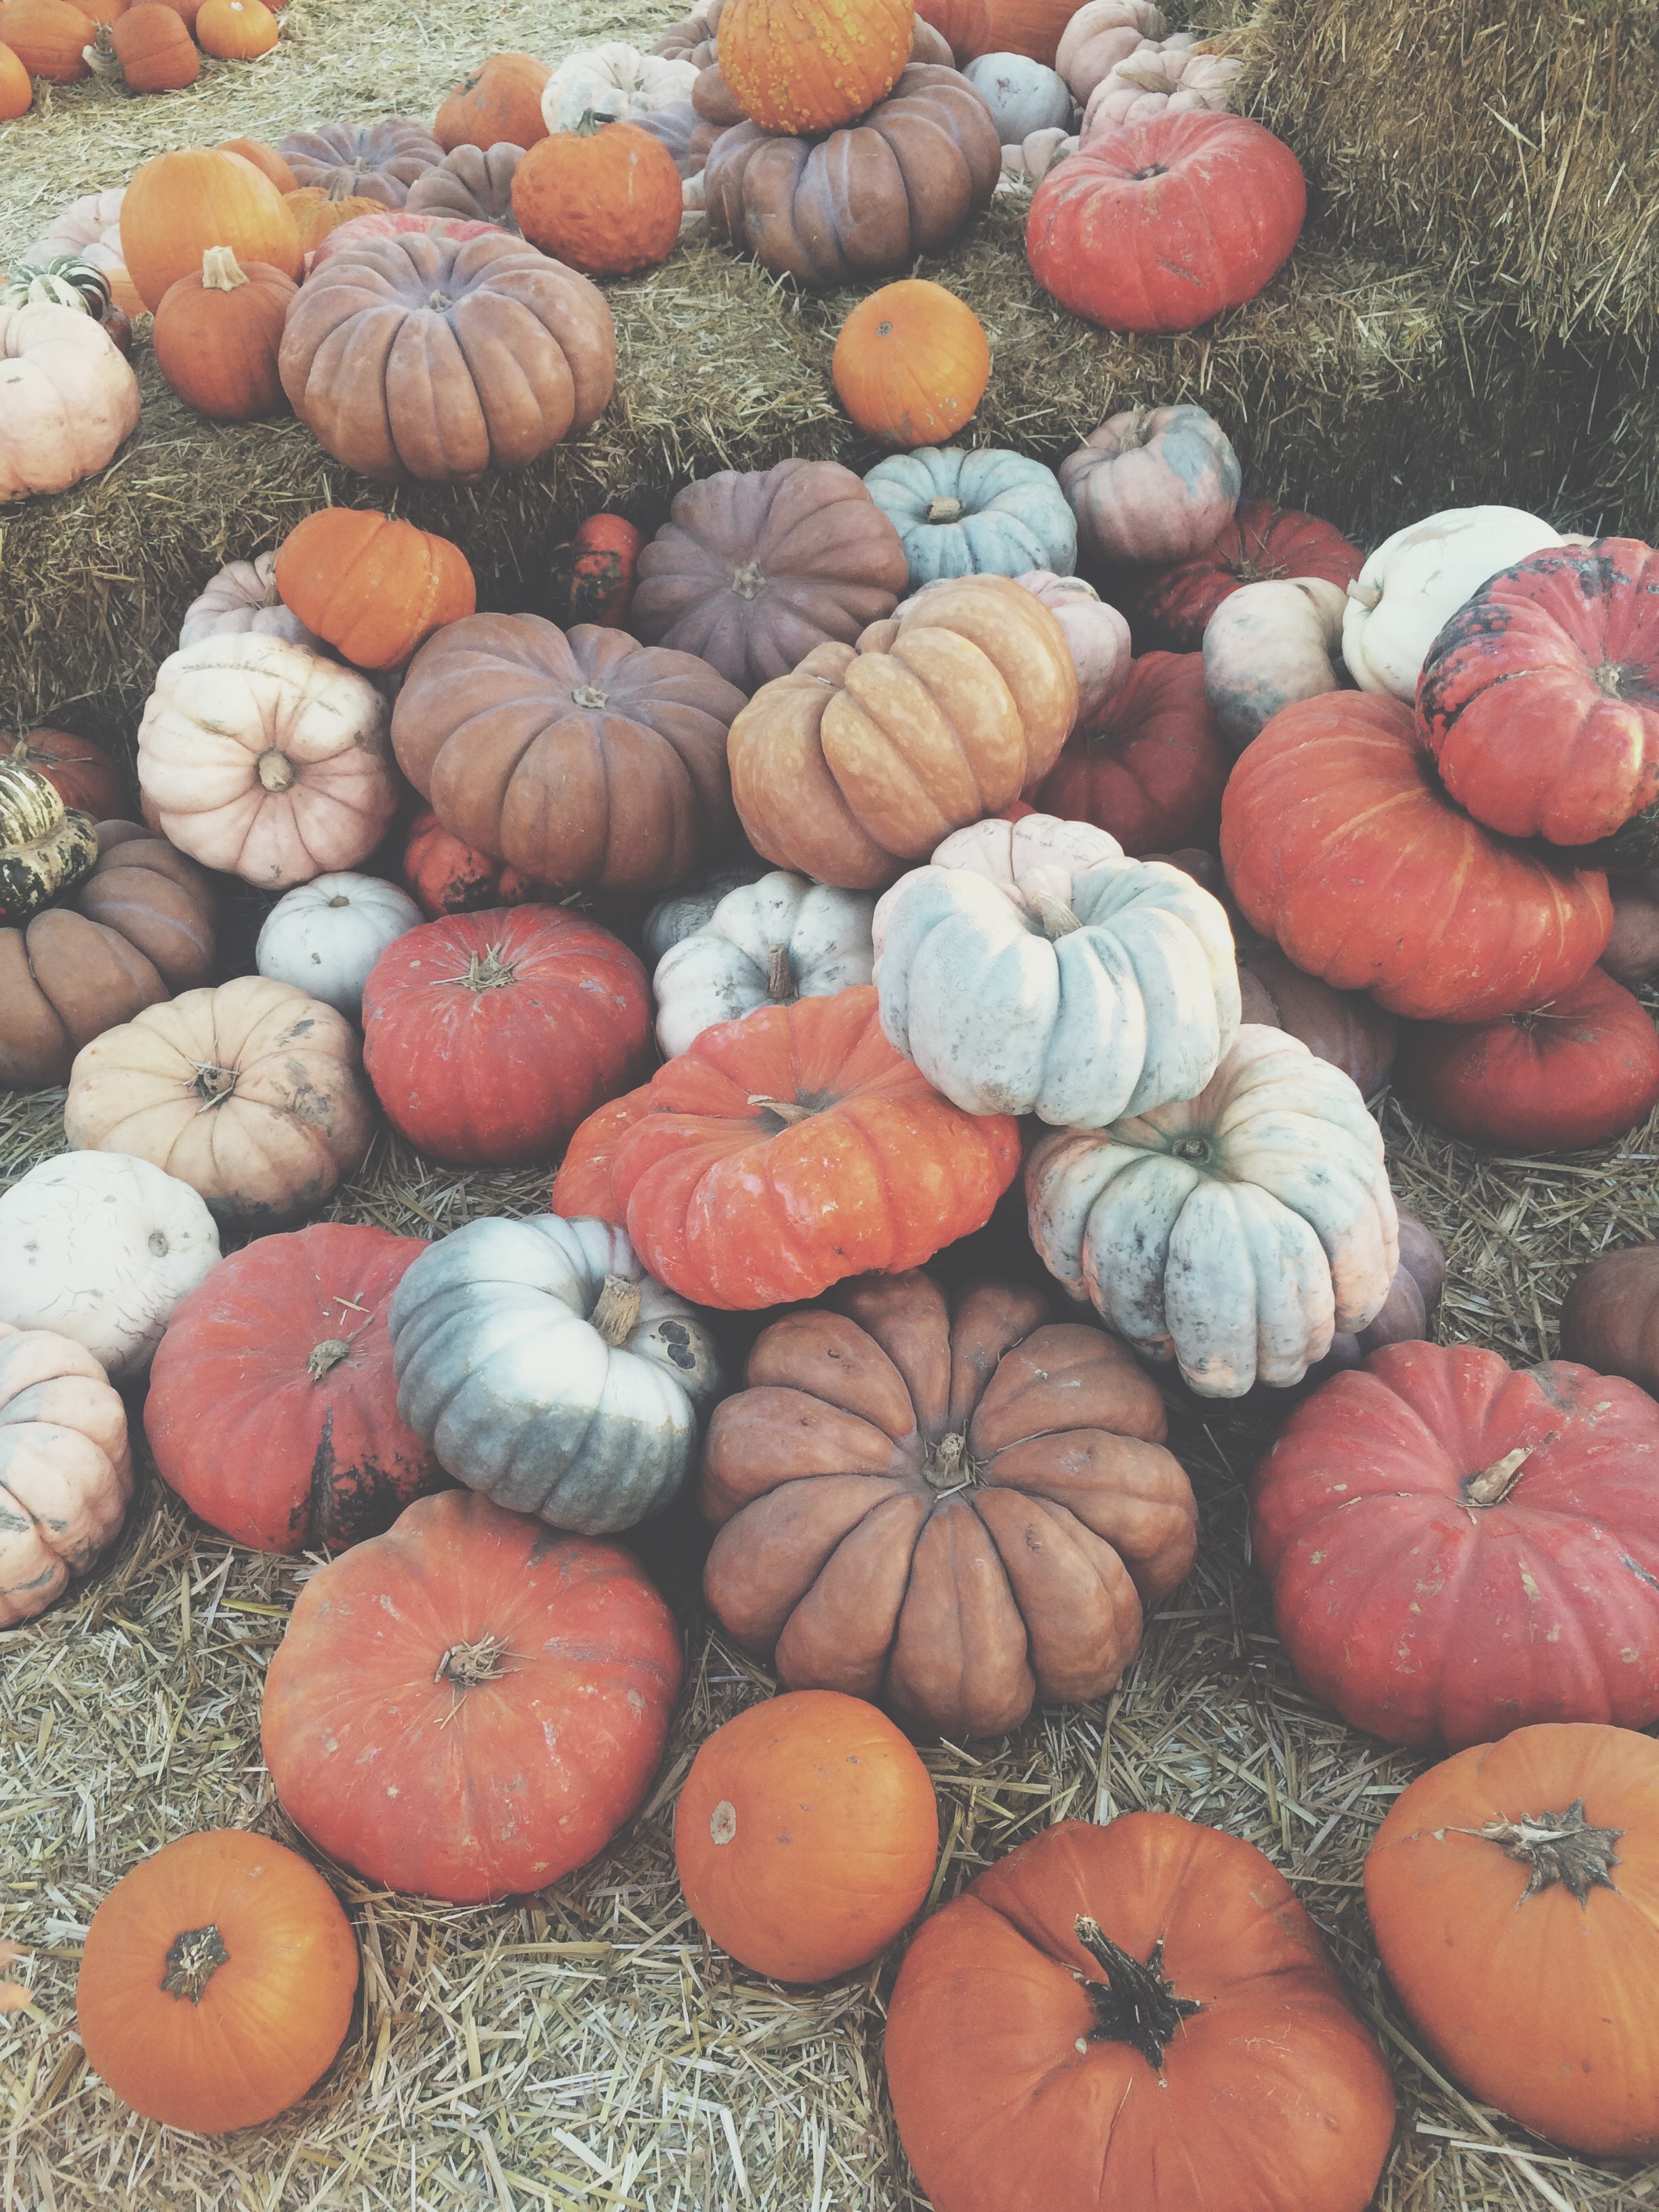
food, produce, vegetable, pumpkin, halloween, gourd, vegetables, calabaza, carving, fresno, pumpkins, cucurbita, winter squash